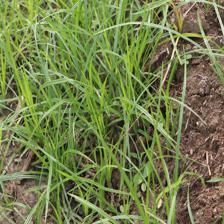
Label: Grass